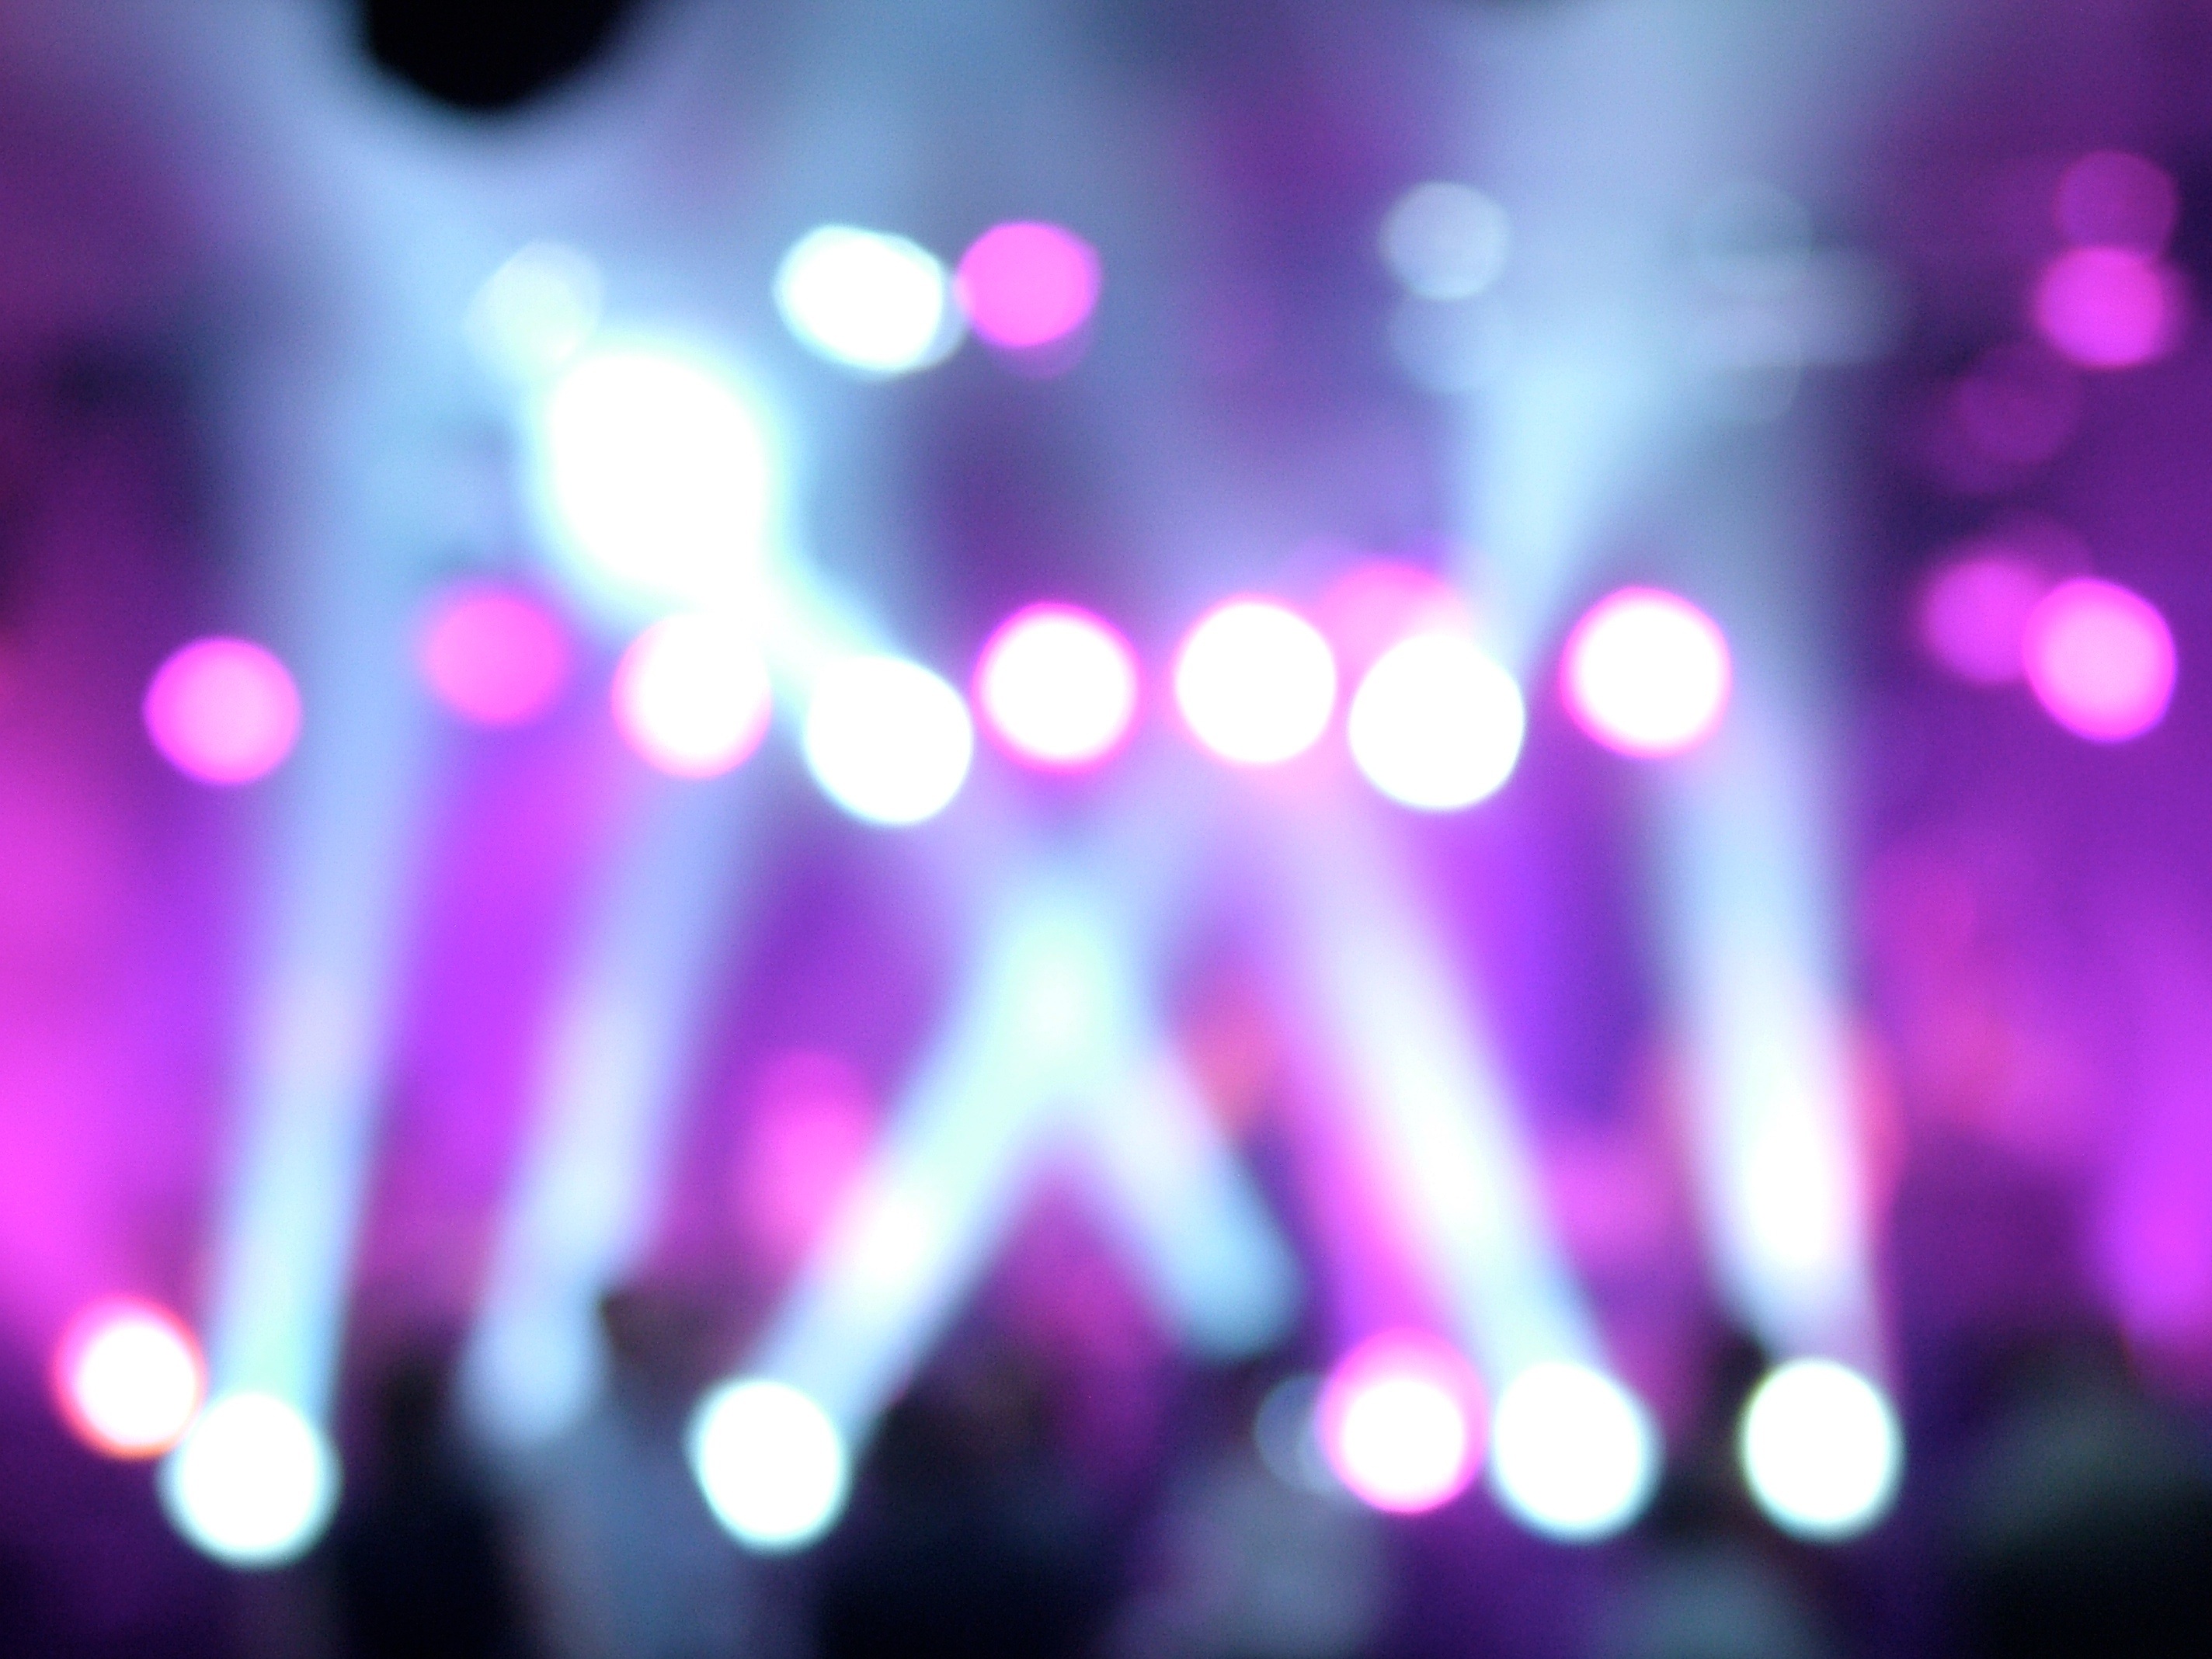
light, bokeh, night, sunlight, purple, line, color, darkness, pink, circle, lens flare, lights, stage, beams, led, shape, disco, macro photography, computer wallpaper